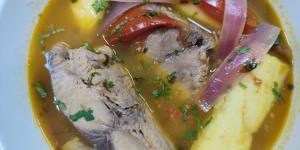
pescado sudado